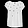
Label: T - shirt / top